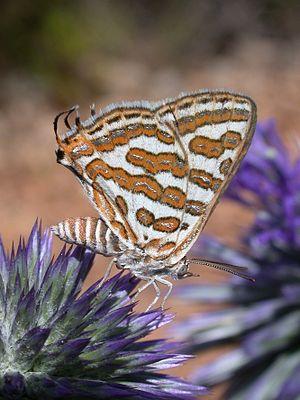
Les Lycaenidae sont une famille de lépidoptères de la super-famille des Papilionoidea, regroupant environ 5 200 espèces dans le monde, dont une centaine en Europe.